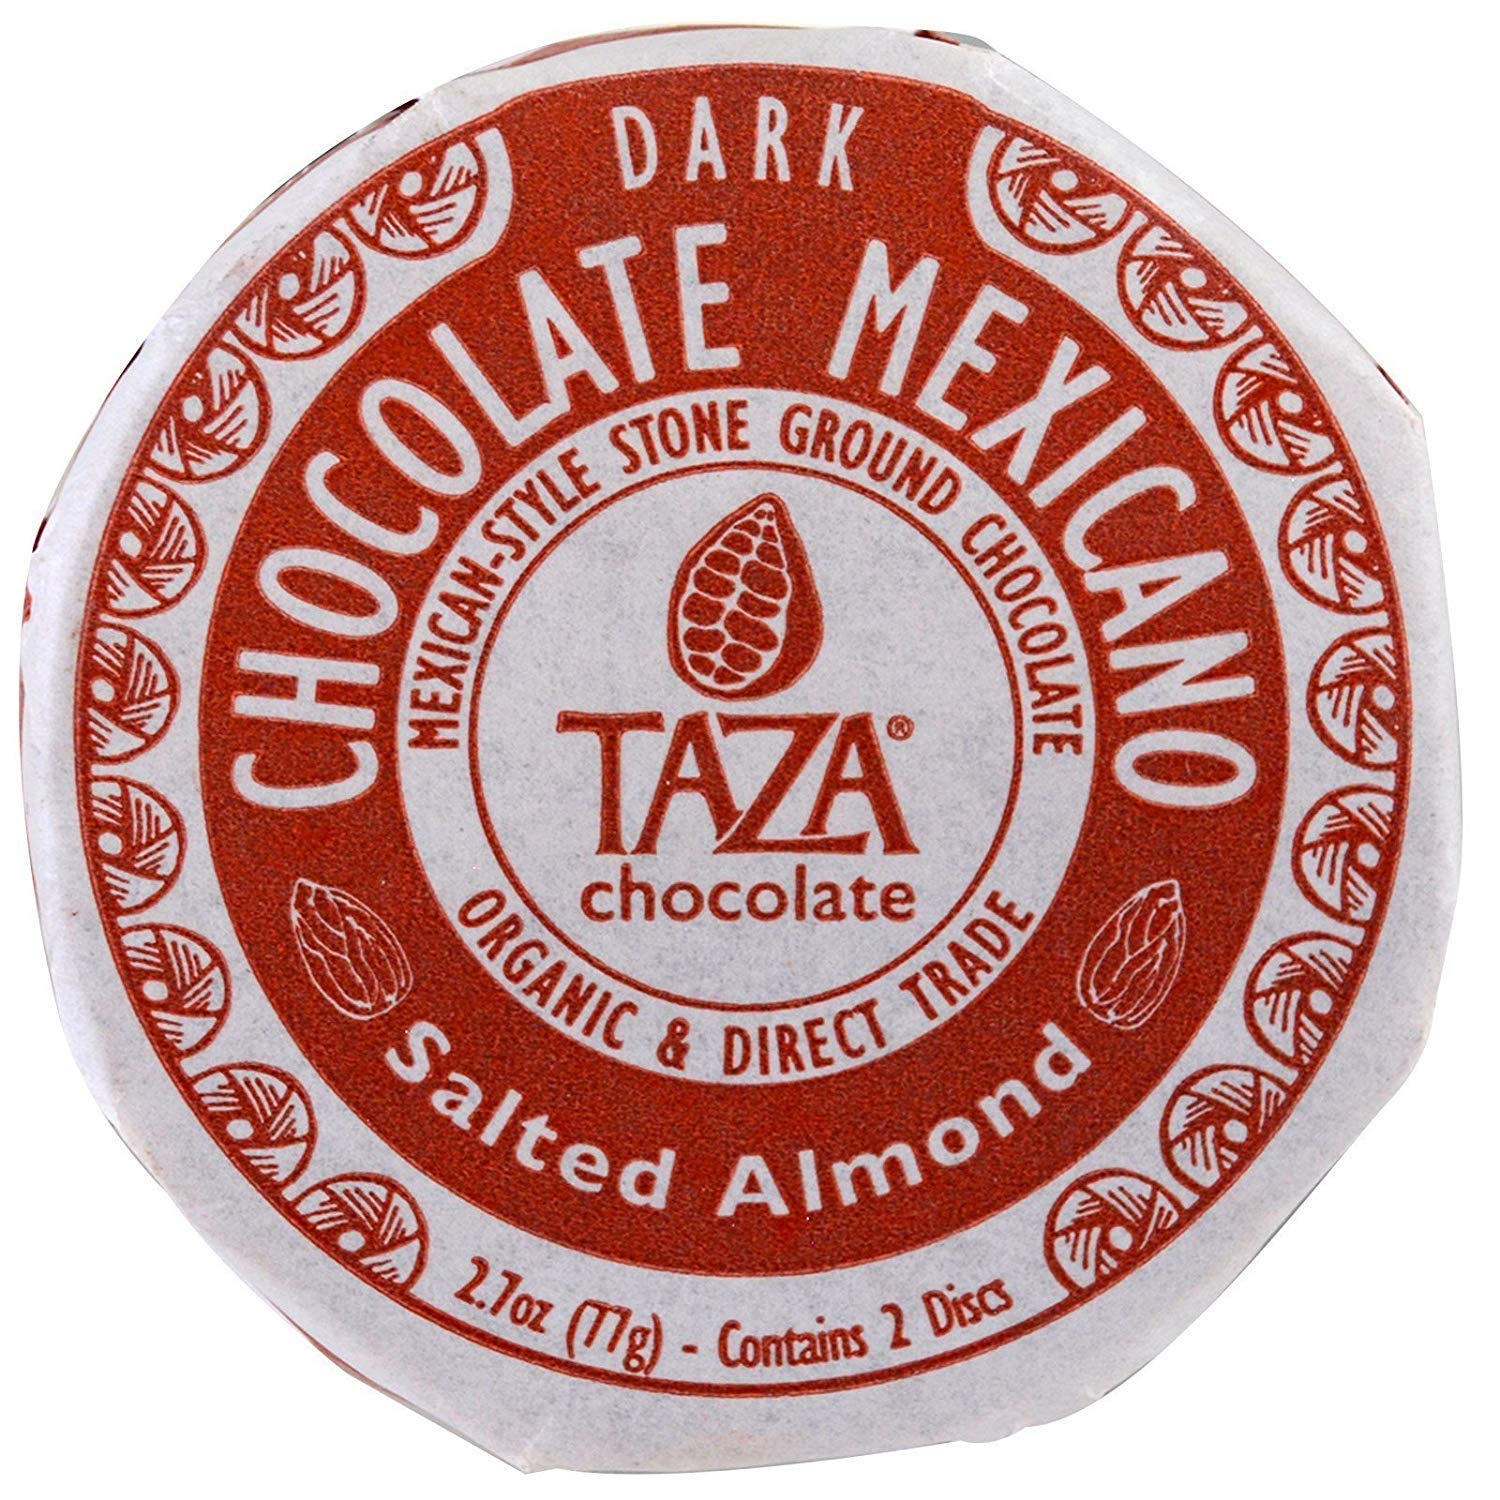
Item Name: Taza Chocolate, Chocolate Mexicano, Salted Almond, 2.7 Ounce (4 Count)
Value: 10.8
Unit: Ounce

Price: 5.09